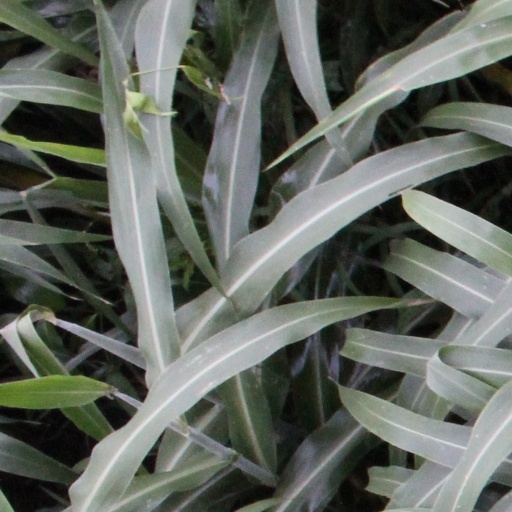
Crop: sorghum